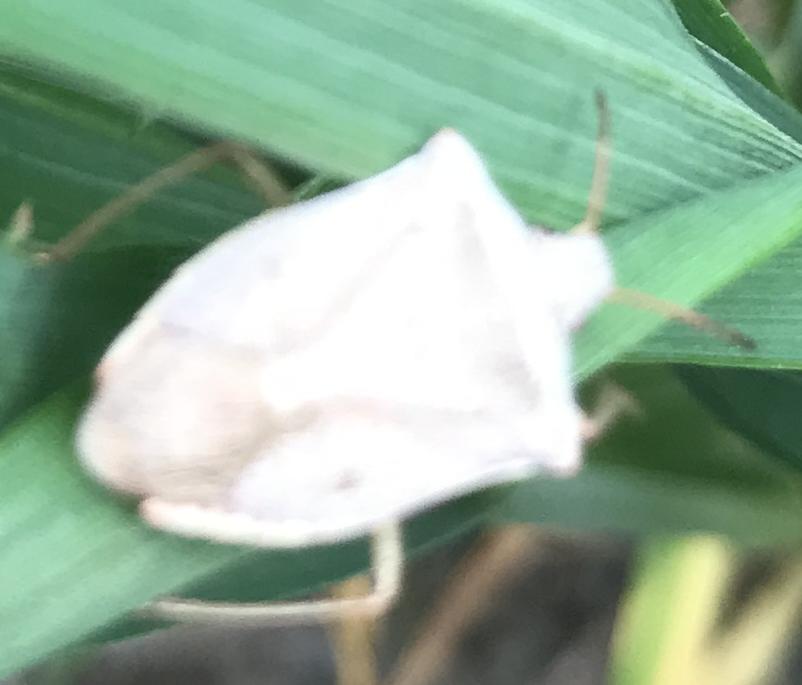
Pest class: stink_bug